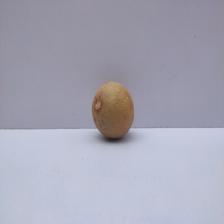
Size: Medium